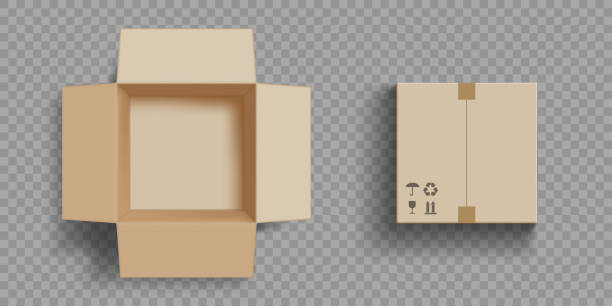
Label: cardboard